Wings (Kuzmin novel)

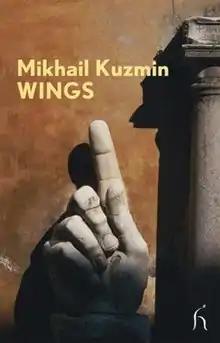
Cover of 2007 Modern Voices edition

Wings was the first Russian novel centred on homosexuality. Written by Mikhail Kuzmin, it was printed in 1906 to the consternation of a conservative literary establishment.